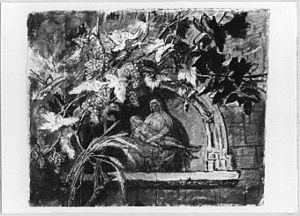
Image en noir et blanc d'un dessin ou esquisse nommée ""Pietà sculptée dans une niche entourée d'une vigne et d'une gerbe d'avoine"""
Jean-Pierre Laÿs est un peintre français de natures mortes, né à Saint-Barthélemy-Lestra le 12 novembre 1825 et mort à Ecully le 18 décembre 1887.